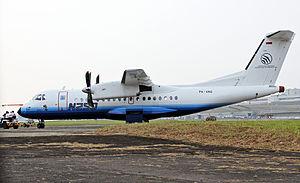
La République d'Indonésie a proclamé son indépendance le 17 août 1945 après plus 350 années de domination néerlandaise. La science en Indonésie fut organisée dès l'époque coloniale ce qui participa au développement technologique de l'archipel. Cela n'empêche pas le pays d'avoir connu des développements scientifiques et techniques antérieurs, par exemple à travers des technologies traditionnelles utilisées dans l'agriculture ou la navigation.